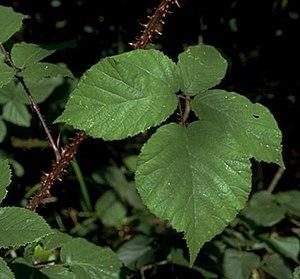
Rubus rosaceus est une espèce de ronce de la famille des Rosacées. Son nom botanique vient du latin, rosaceus, qui signifie rosacé, les fleurs étant d'un rose soutenu.